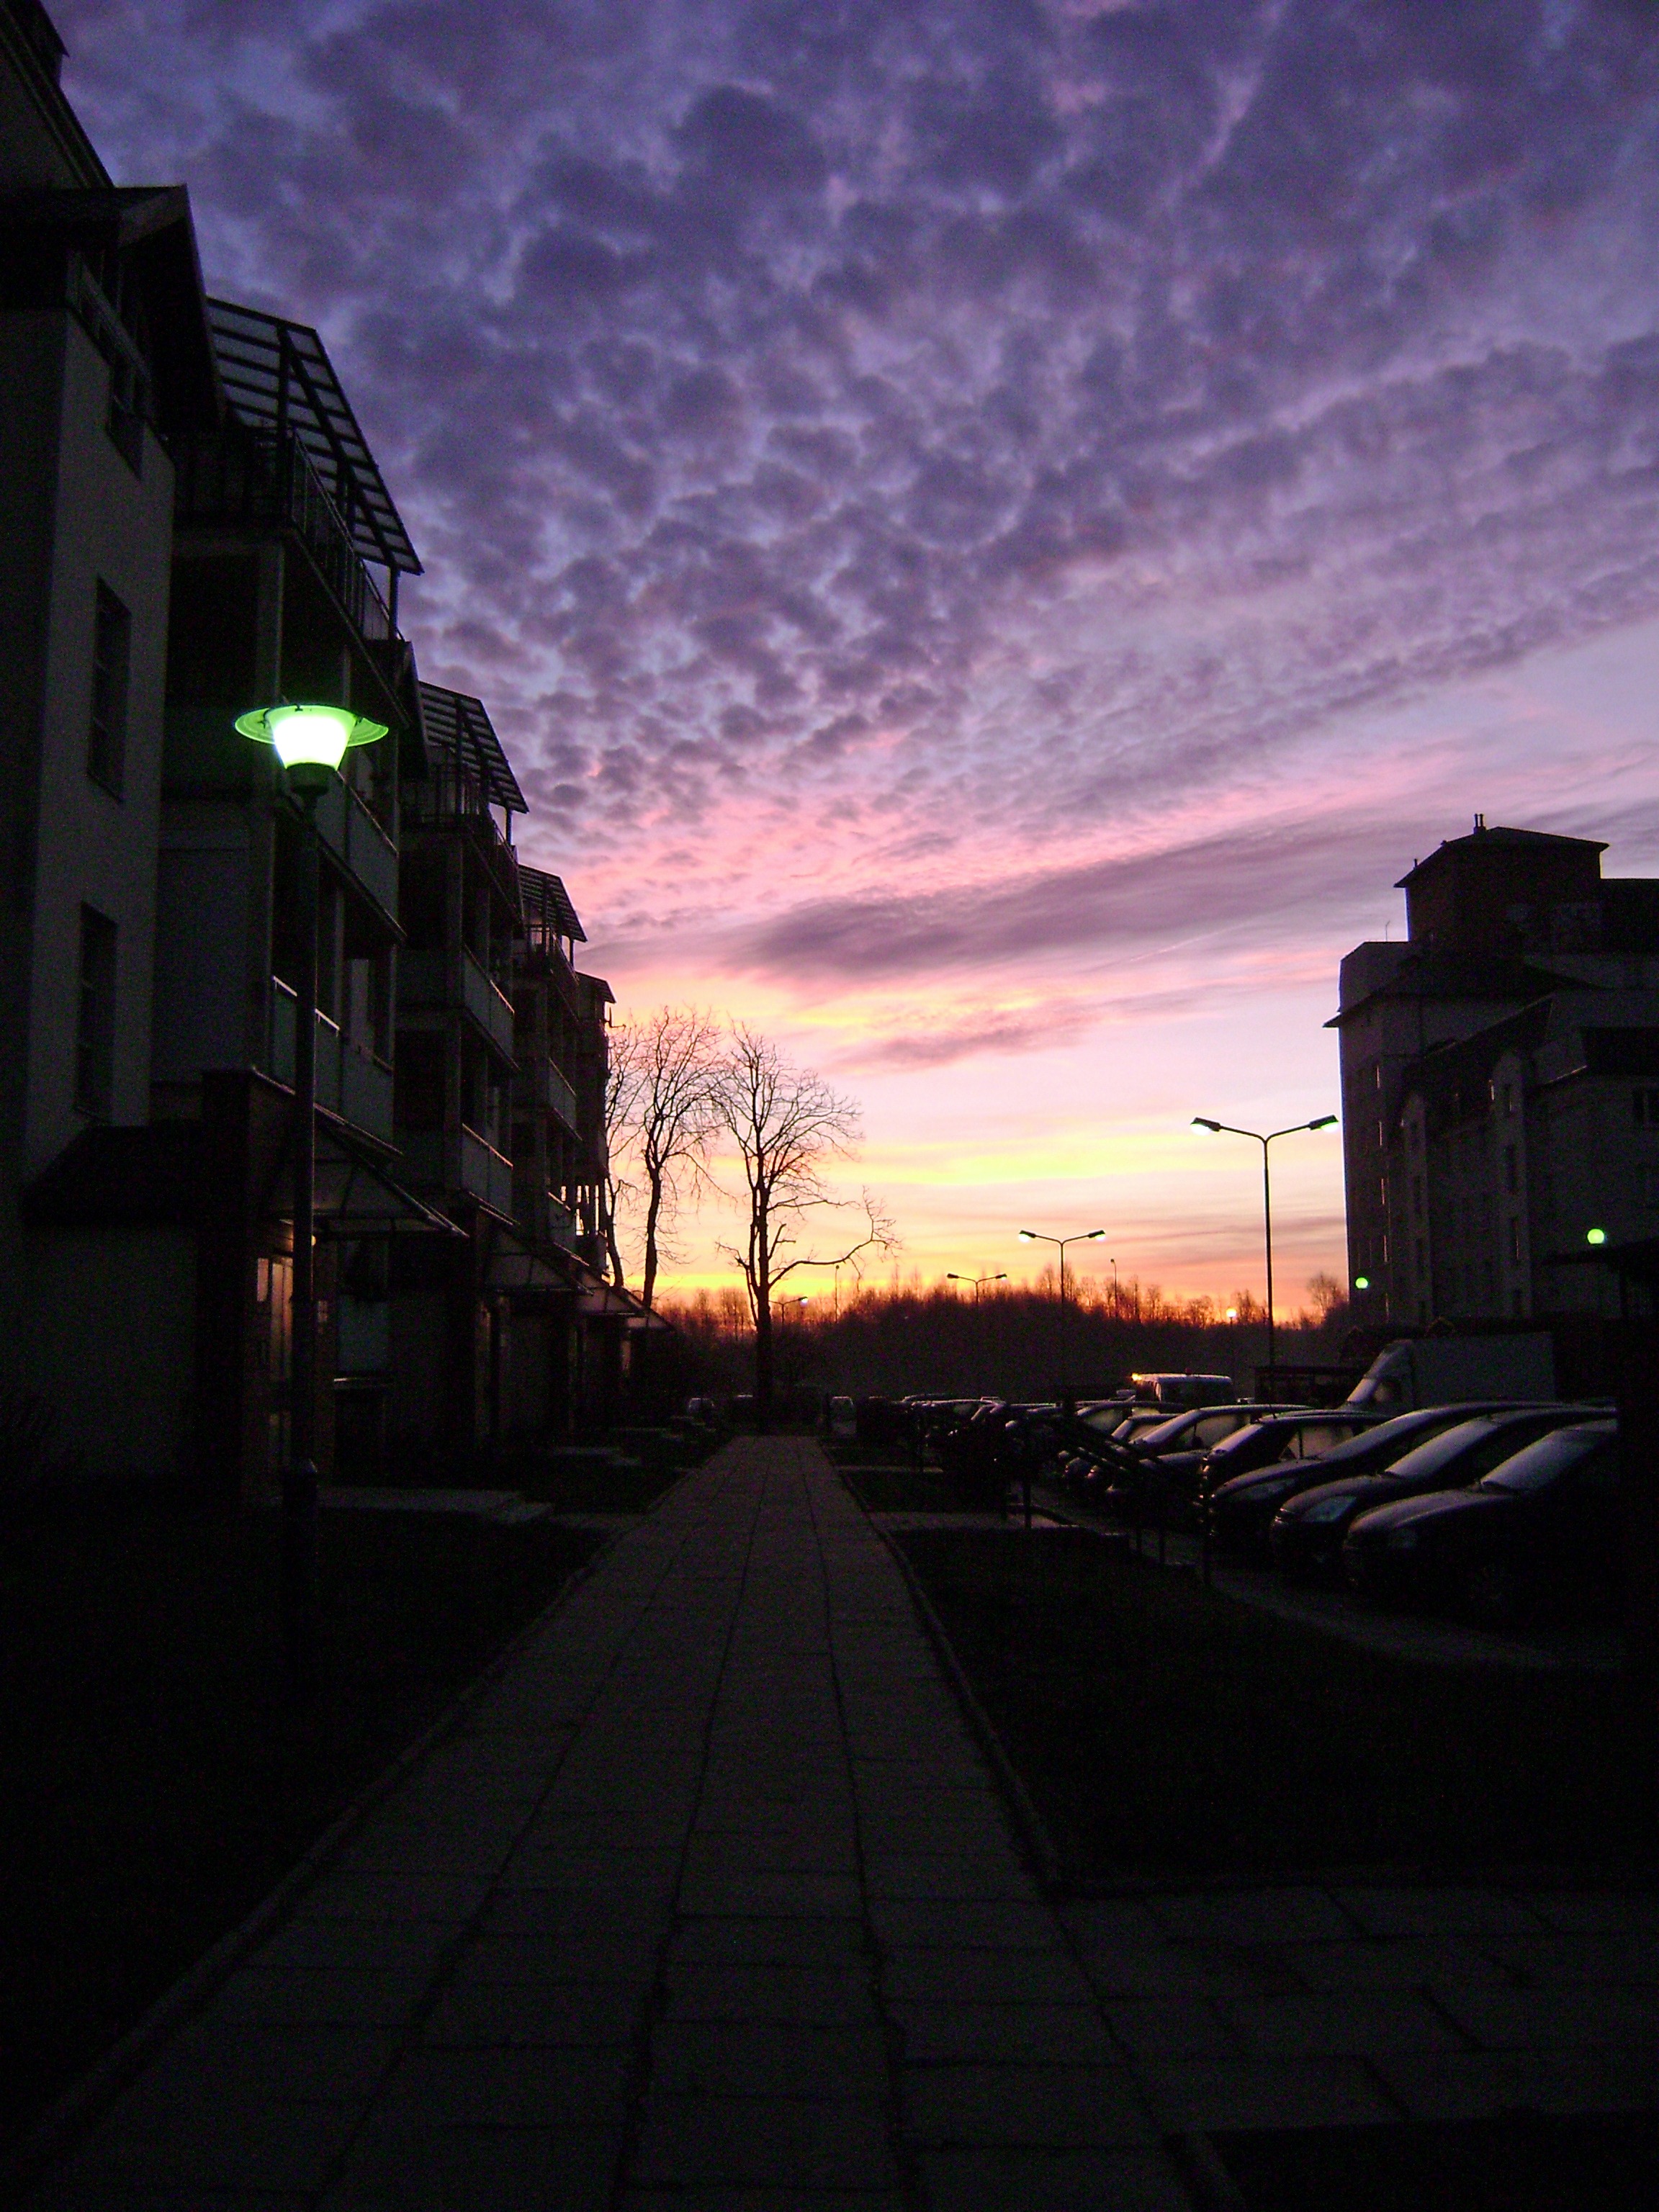
light, cloud, sky, sunrise, sunset, road, night, sunlight, morning, dawn, cityscape, dusk, evening, darkness, street light, lighting, clouds, colors, blocks, urban area